Zhan Bush

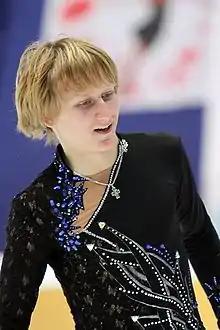
Zhan Bush at the 2011 Junior Grand Prix Final

Zhan Viacheslavovich Bush ( born 1 April 1993) is a Russian figure skater.